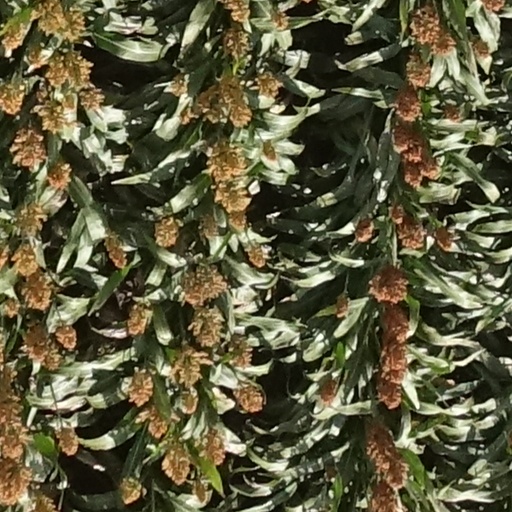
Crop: sorghum